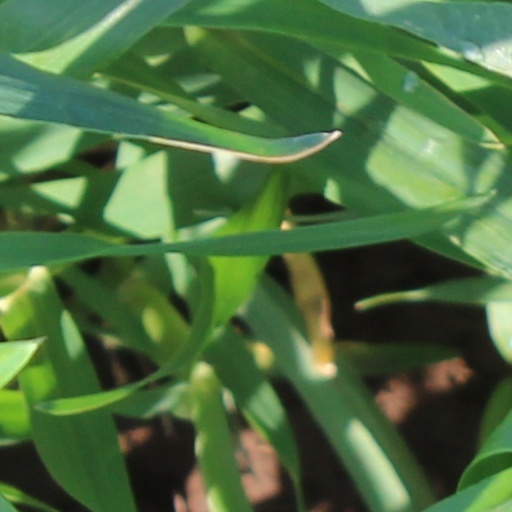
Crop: wheat